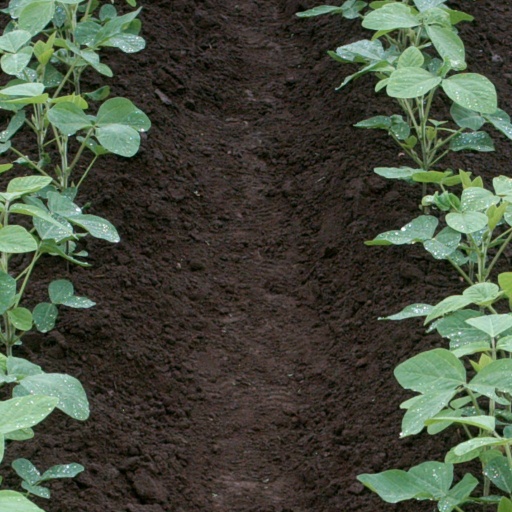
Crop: soybean